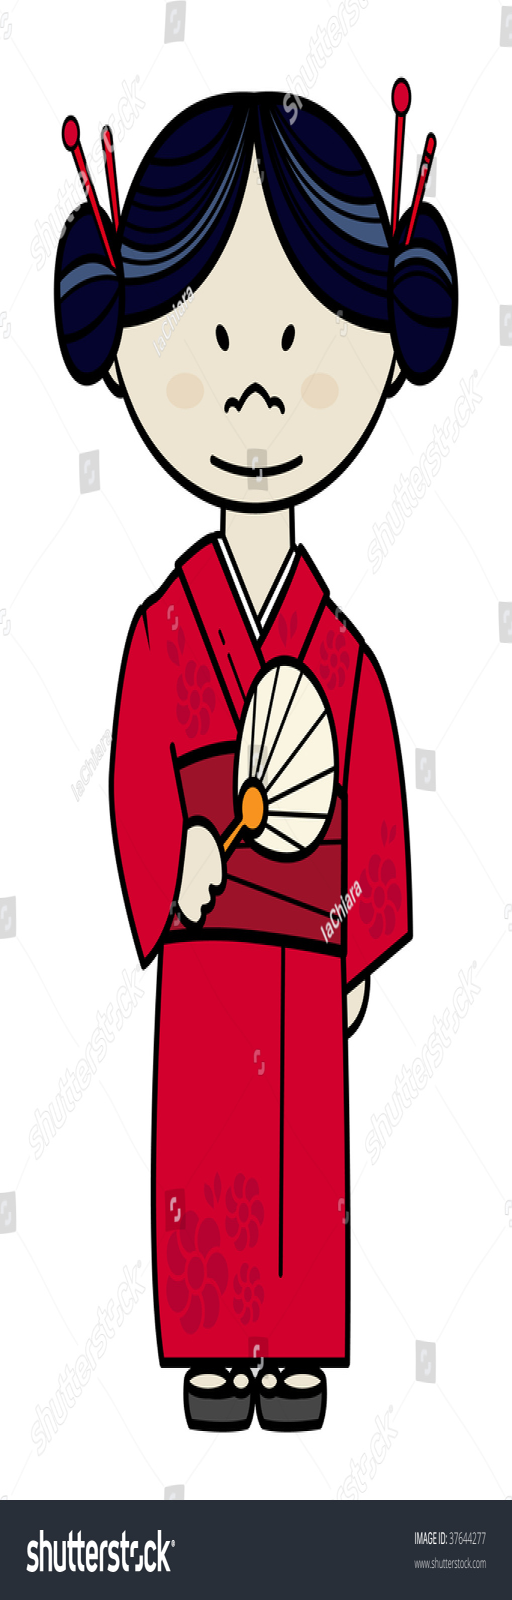
vector illustration of a japanese girl wearing a flowery red kimono and holding a fan in her hand .